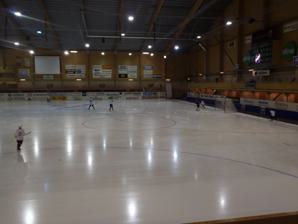
Building: Edsbyn Arena
Country: Sweden
Year built: 2003
Sports venue in Edsbyn, Sweden Edsbyn Arena Edsbyn Arena in August 2013 Location Edsbyn , Sweden Opened 22 September 2003 Tenants Edsbyns IF Edsbyn Arena is a sports venue in Edsbyn , Sweden. It is the home of Edsbyns IF . Inaugurated on 22 September 2003 by King Carl XVI Gustaf of Sweden , it was the first indoor bandy rink in Sweden. Major work was completed following the 2002–2003 season. On 31 March 2003, construction of the ceiling began. The unit was shut down the same day, and removal of the former ice began. In April the same year, the wooden beams were delivered. The first game inside was played on 5 October 2003 when Edsbyns IF defeated Ljusdals IF , 7–1, in a friendly game. Walls weren't added until after the 2003–2004 season. References